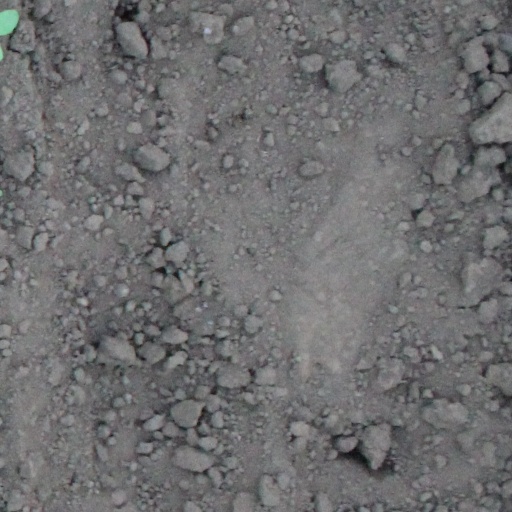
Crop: soybean